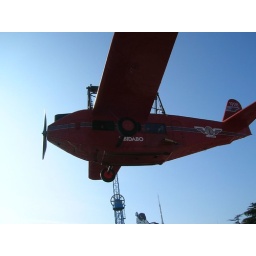
alli and megan rode in the airplane at tibidabo. if you look closely, you can see alli waving from the window